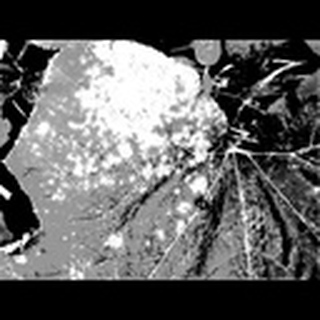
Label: cotton_powdery_mildew